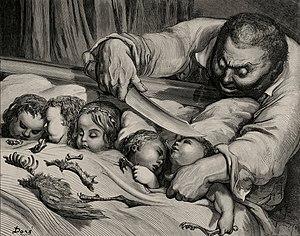
Le Petit Poucet, illustré par Gustave Doré"
La classification Aarne-Thompson, relevant de la folkloristique, est une classification internationale permettant l'indexation des contes populaires par contes-types. Commencée par le Finlandais Antti Aarne, elle a été complétée à deux reprises par l'Américain Stith Thompson, puis en 2004 par Hans-Jörg Uther, spécialiste allemand de littérature, en particulier dans le domaine des contes. Devenue la classification Aarne-Thompson-Uther, elle est désormais identifiée par l'acronyme ATU.
Le Petit Poucet est un conte appartenant à la tradition orale, retranscrit et transformé par Charles Perrault en France et paru dans Les Contes de ma mère l'Oye, en 1697. C'est également le nom du personnage principal de ce conte.